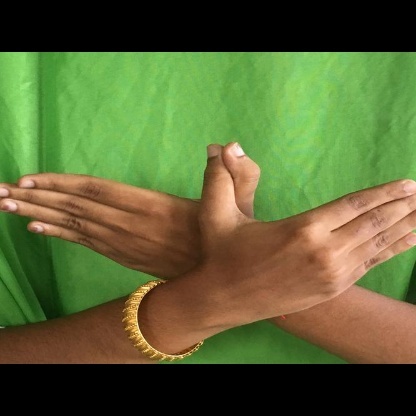
Mudra: Garuda